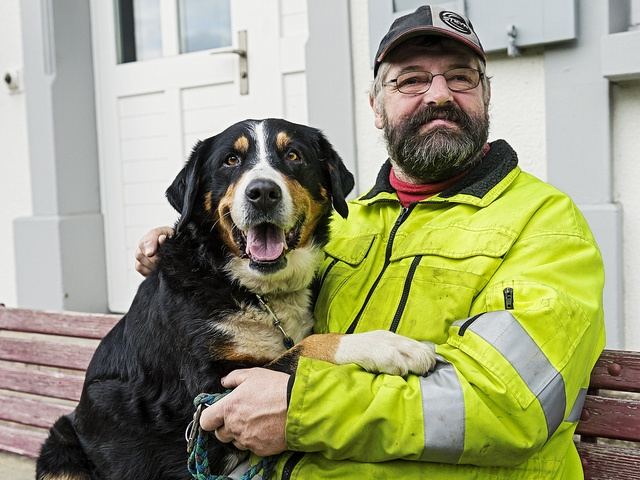
A man wearing a reflective jacket holding a dog.
Man poses for picture with his dog while sitting on a bench
A fireman sits on a bench with his Bernese mountain dog.
The man and his dog are sitting on a bench.
A man and a dog are sitting on a bench.